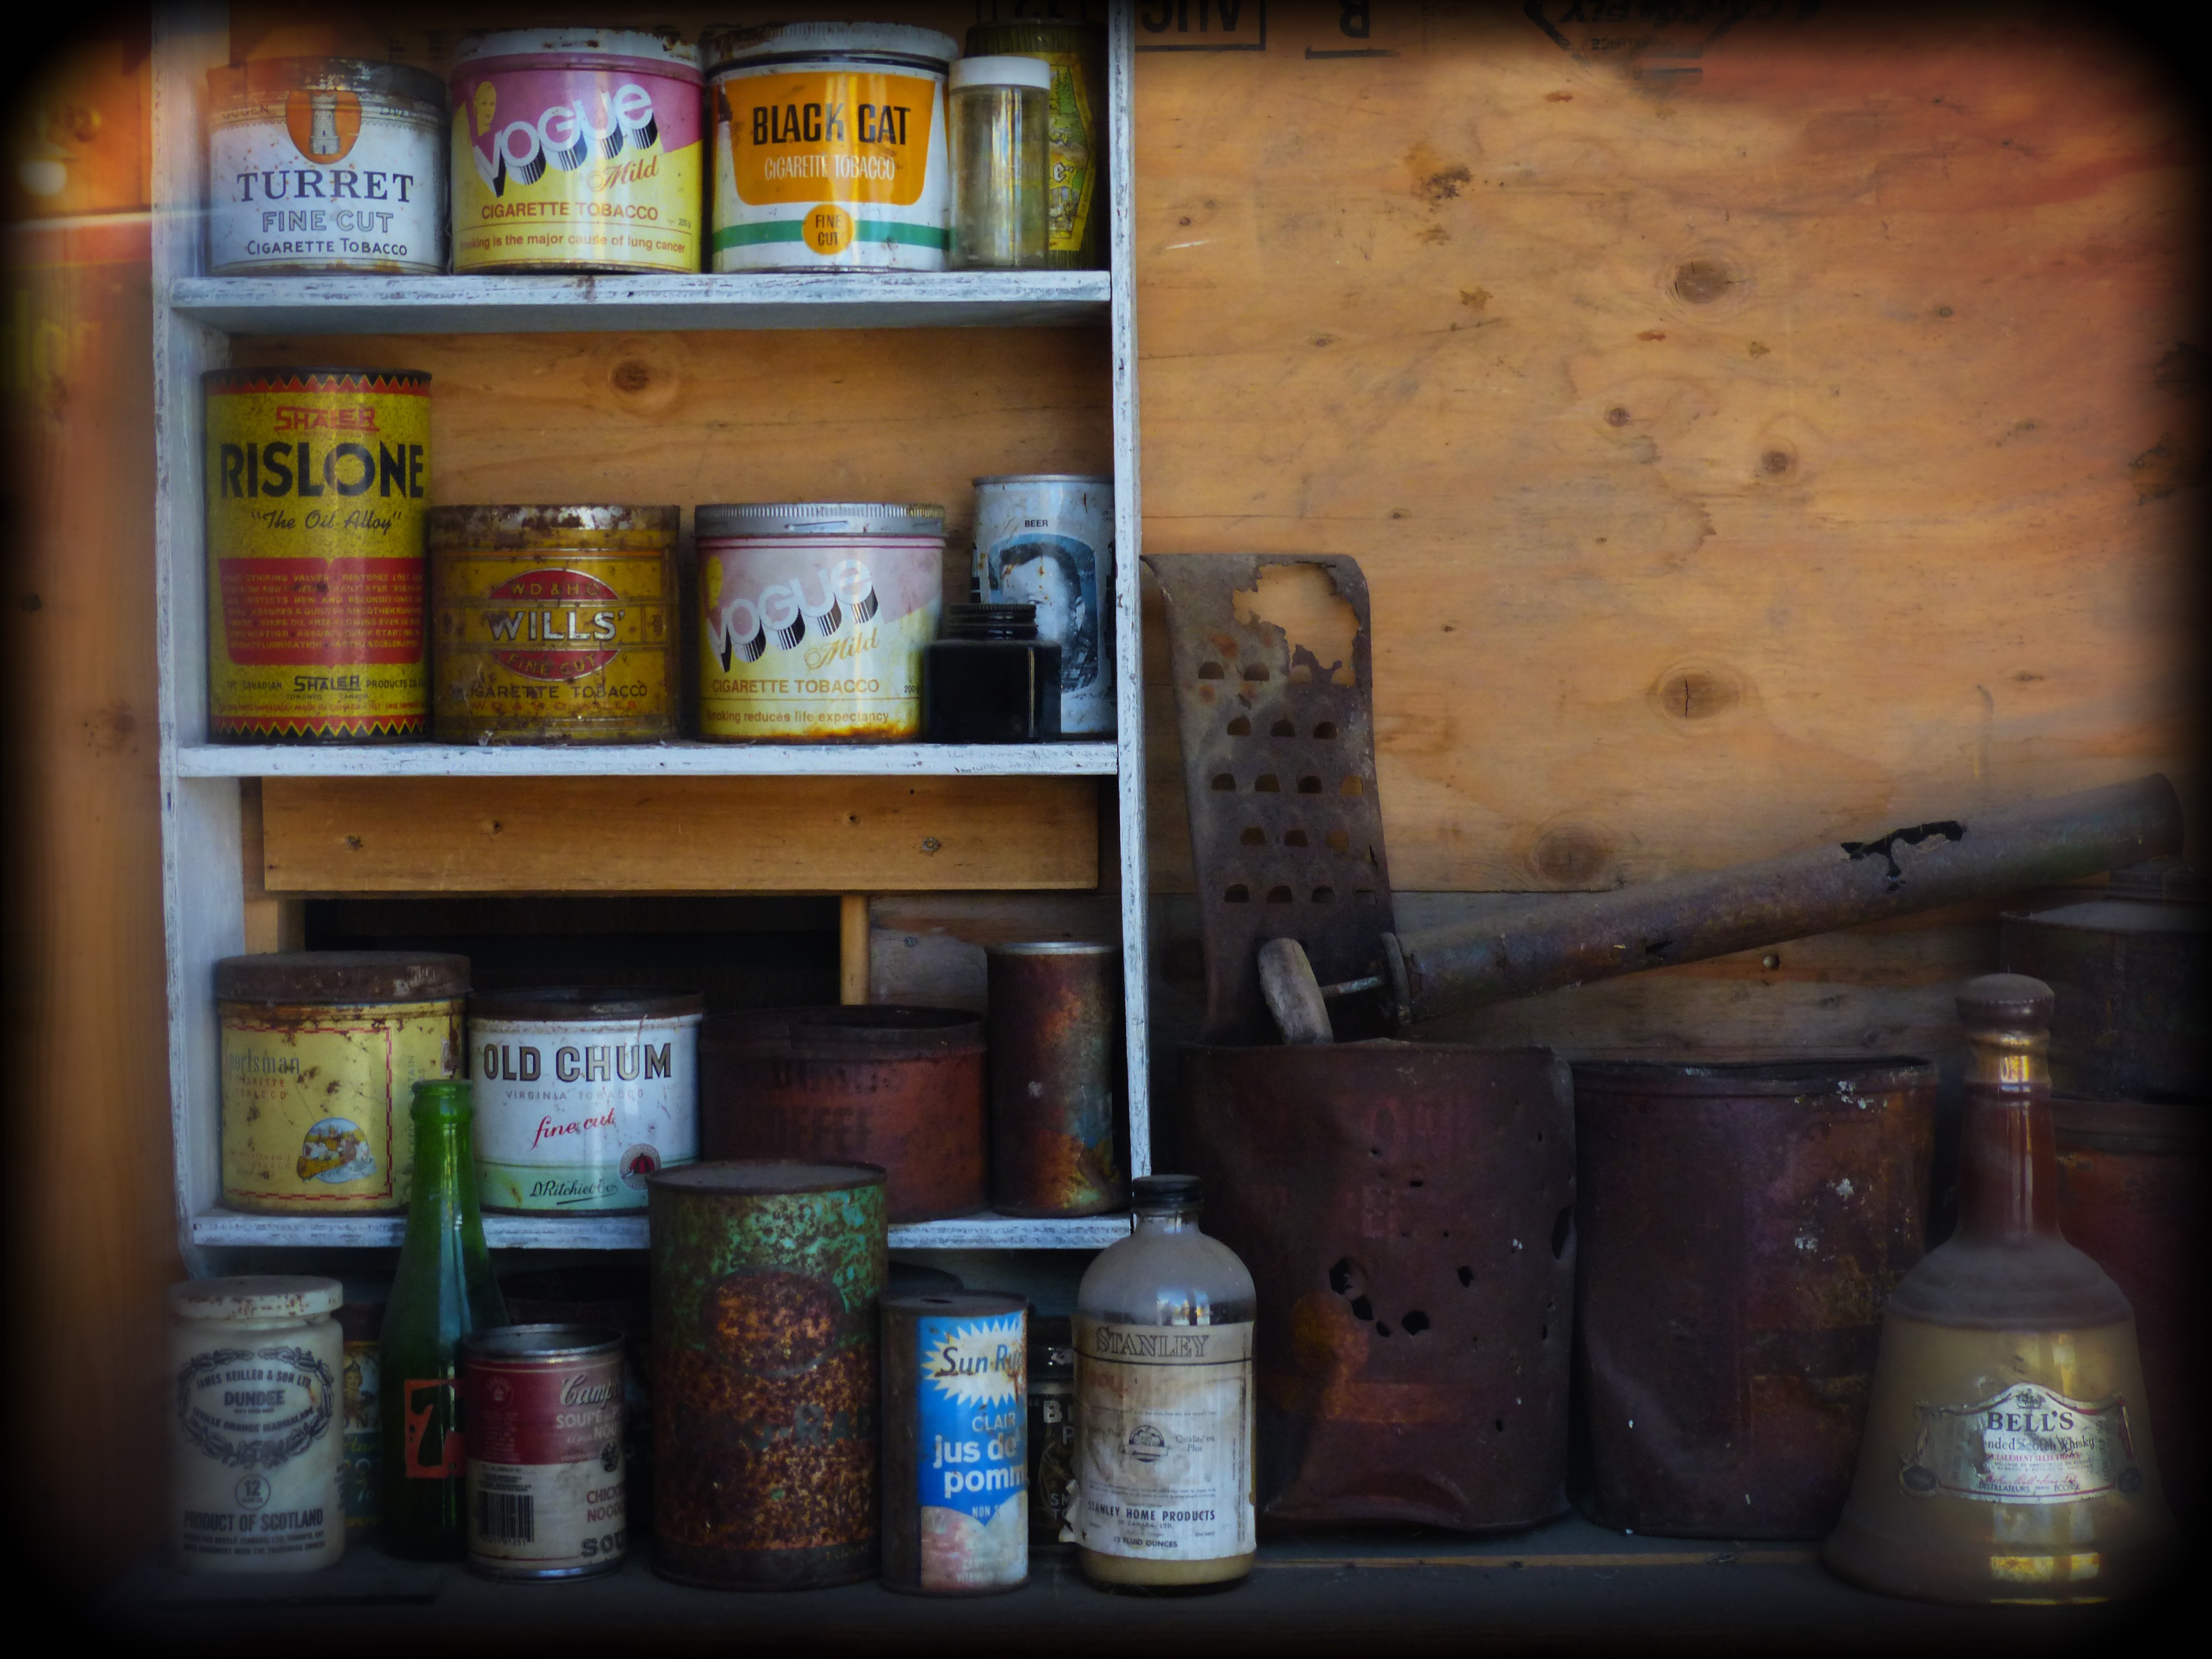
landscape, vintage, antique, countryside, ranch, scenery, ancient, shelf, furniture, old building, grocery, buildings, canada, wooden, ghost town, heritage, tourist attraction, holga, british columbia, western style, wild west, metal cans, heritage site, deadman, rusty cans